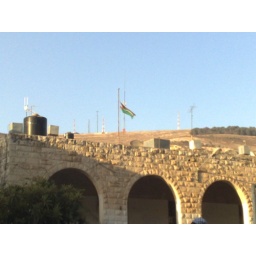
Israeli military base on the mountain near nablus